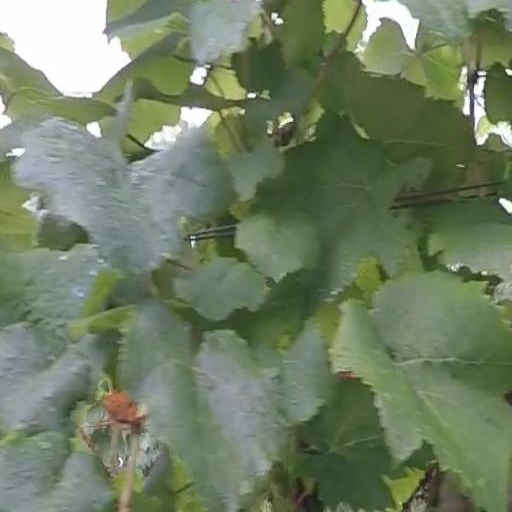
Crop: grape